John Gerretsen

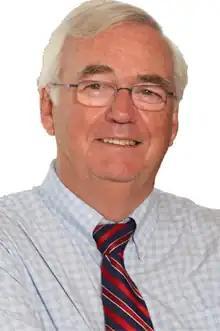
Gerretsen in 2011

John Philip Gerretsen (born June 9, 1942) is a former politician in Ontario, Canada. He was a Liberal member of the Legislative Assembly of Ontario from 1995 to 2014 who represented the eastern Ontario riding of Kingston and the Islands. He served as a Minister in the Cabinets of Premiers Dalton McGuinty and Kathleen Wynne.